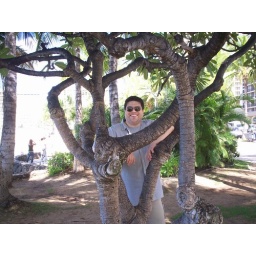
A tree with armrests and shade. In other words, the perfect rest spot after walking in the hot sun.